Axostyle

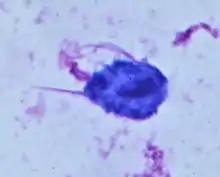
Trichomonas vaginalis May-Grünwald-Giemsa staining. A barb-like axostyle (left) projects opposite the four-flagella bundle.

An axostyle is a sheet of microtubules found in certain protists. It arises from the bases of the flagella, sometimes projecting beyond the end of the cell, and is often flexible or contractile, and so may be involved in movement and provides support for the cell. Axostyles originate in association with a flagellar microtubular root and occur in two groups, the oxymonads and parabasalids; they have different structures and are not homologous. Within trichomonads the axostyle has been theorised to participate in locomotion and cell adhesion, but also karyokinesis during cell division.